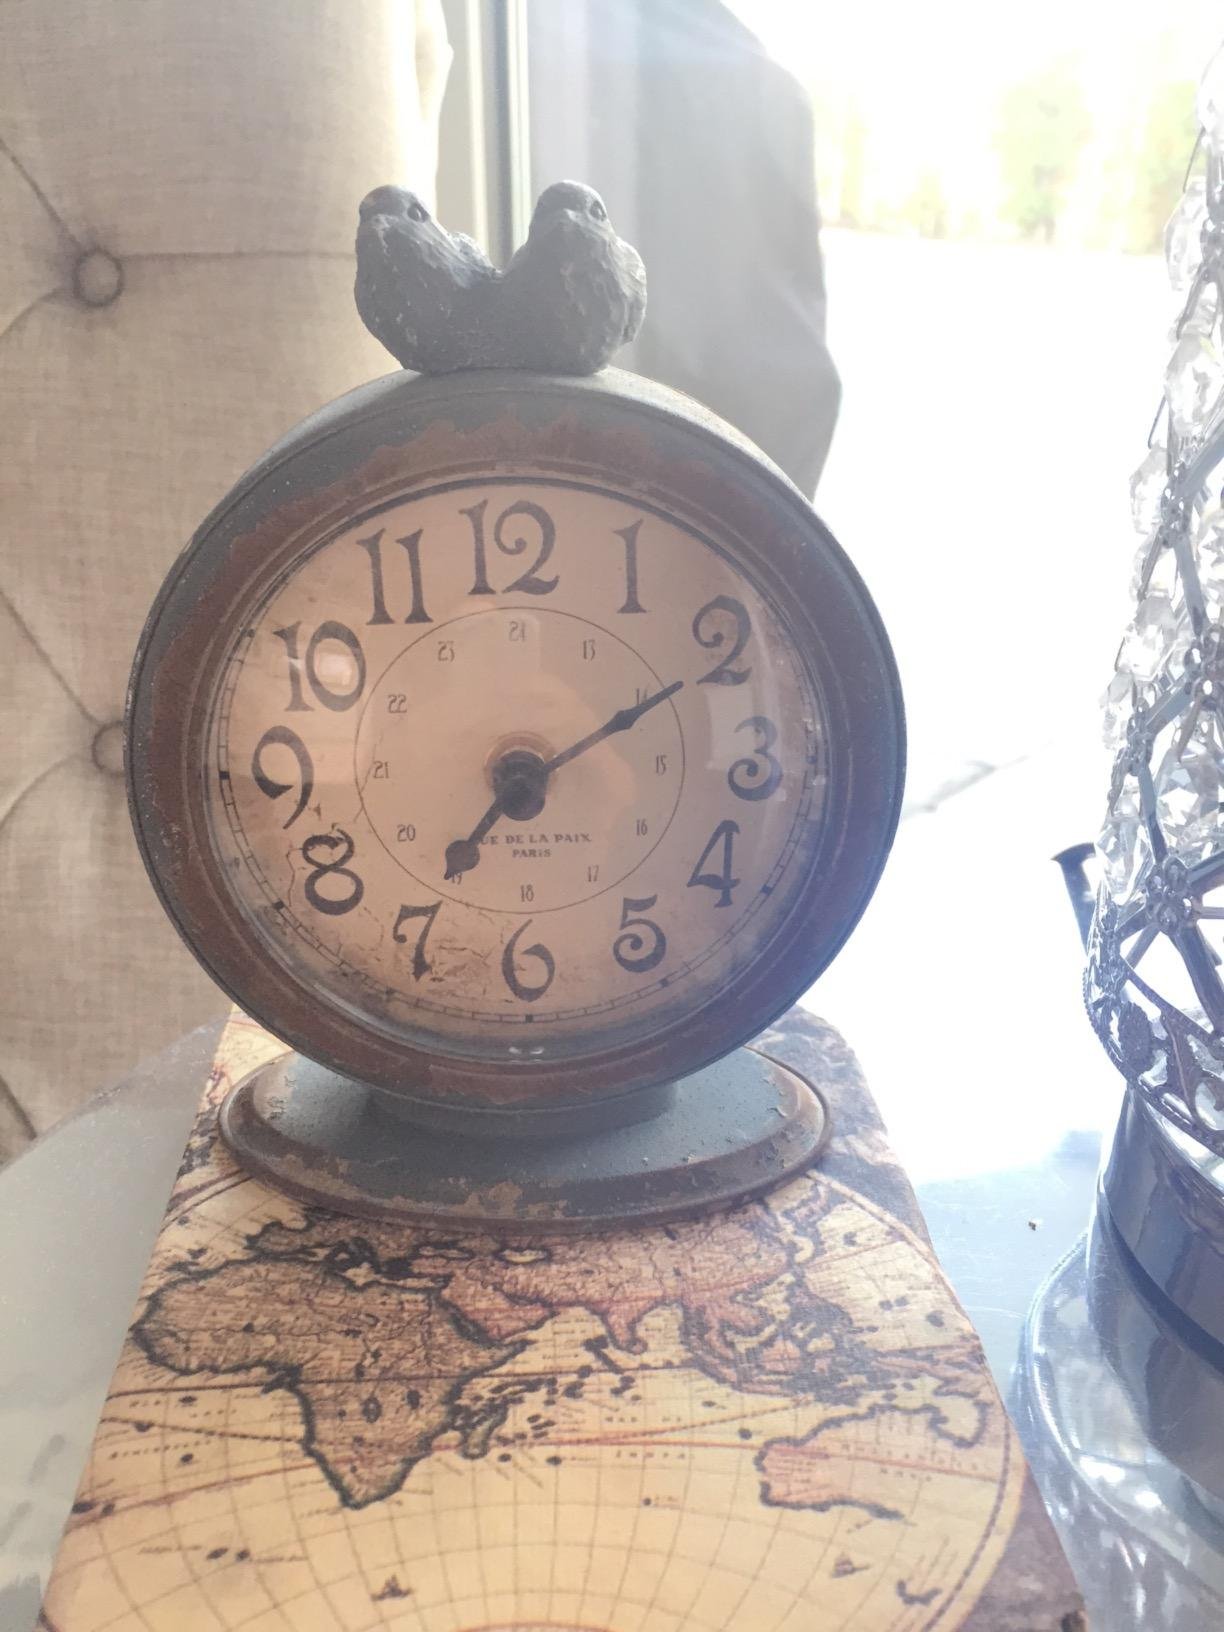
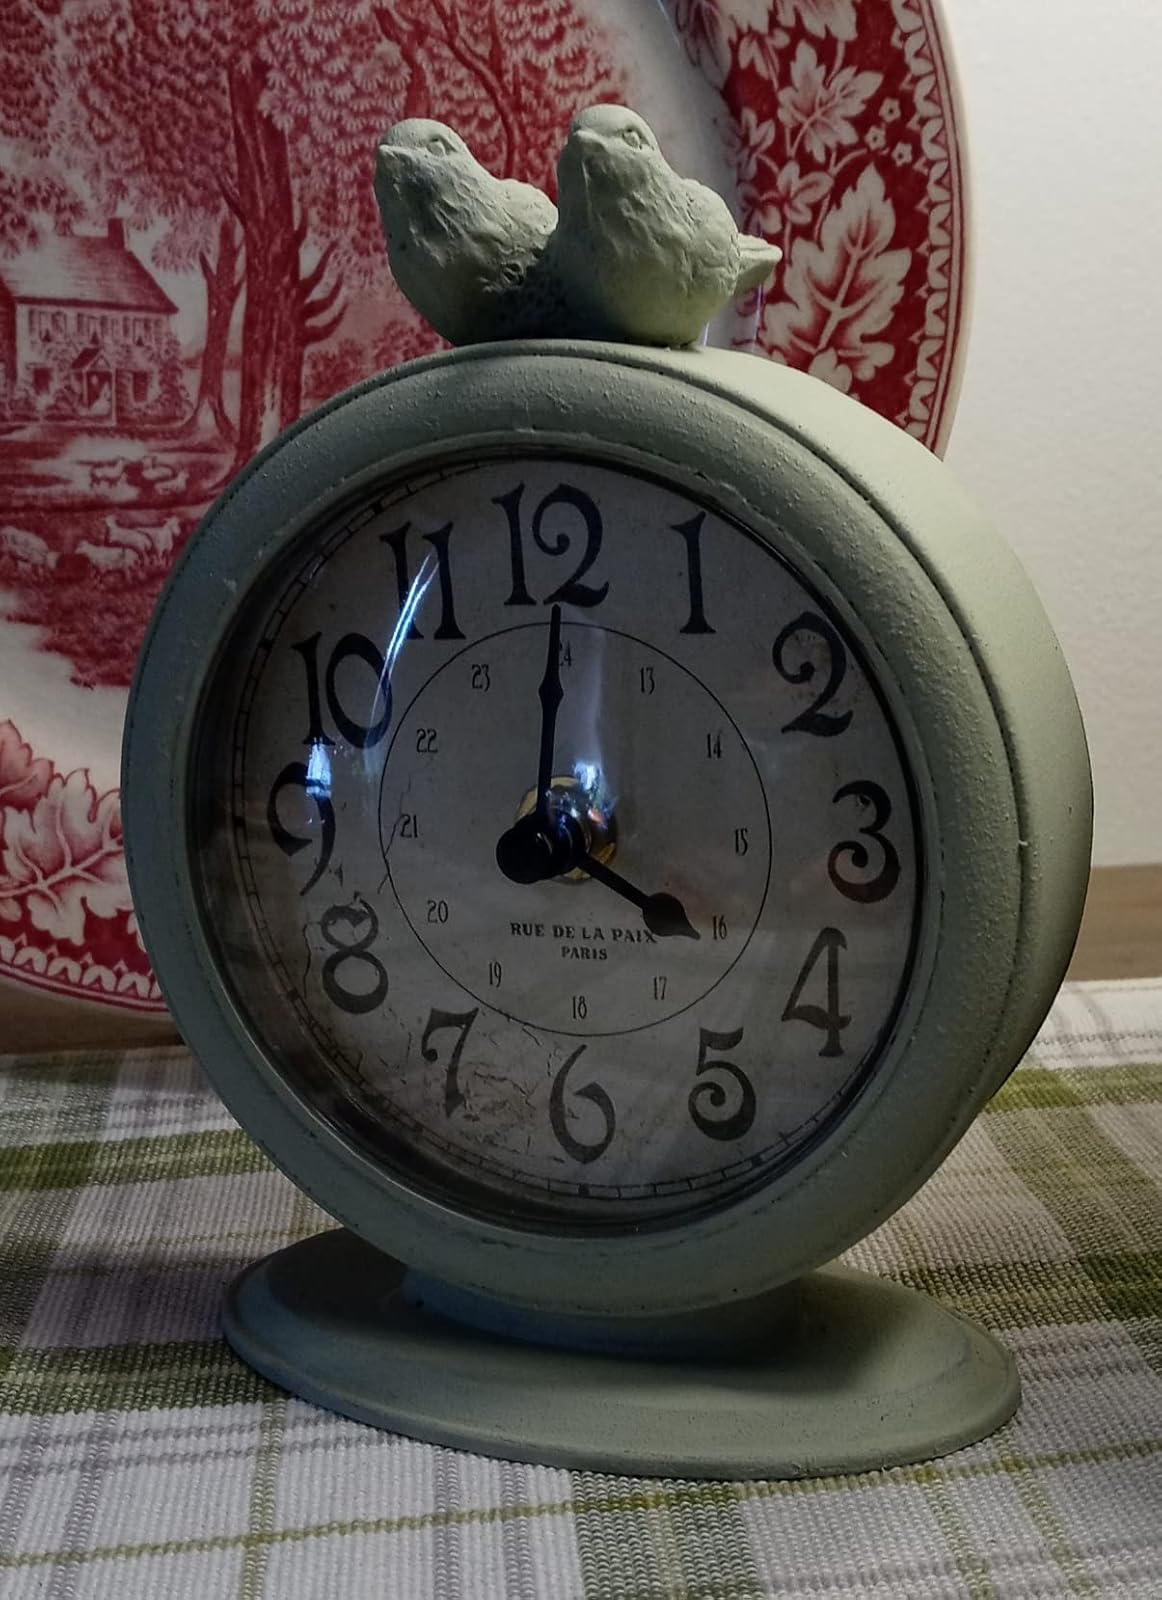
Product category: clock
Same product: yes